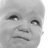
Emotion: sad